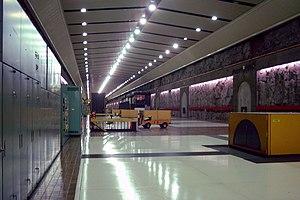
L'intérieur de la centrale Robert-Bourassa, sur la rivière La Grande dans le Nord-du-Québec.
L'aménagement Robert-Bourassa est un complexe hydroélectrique sur la Grande Rivière, un fleuve de la Jamésie, dans le Nord-du-Québec. Construit en deux étapes dans le cadre du projet de la Baie-James, entre 1973 et 1992, l'aménagement comprend un réservoir, un barrage principal, 29 digues, un évacuateur de crues et deux centrales hydroélectriques. Les centrales Robert-Bourassa et La Grande-2-A ont une puissance installée totale de 7 722 MW. Il est situé à 5 km de la localité de Radisson, au Québec.
Cet article traite des événements qui se sont produits durant l'année 1979 au Québec.
Le secteur de l'électricité au Canada a joué un rôle significatif dans la vie économique et politique du pays depuis la fin du XIXᵉ siècle. Le secteur est organisé sur une base provinciale et territoriale. Dans la majorité des provinces, de grandes entreprises publiques intégrées jouent un rôle déterminant dans la production, le transport et la distribution de l'électricité. L'Ontario et l'Alberta ont créé des marchés de l'électricité au cours de la dernière décennie, afin de stimuler les investissements et la compétition dans ce secteur de l'économie.
Le projet de la Baie-James désigne une série d'aménagements hydroélectriques qui ont été construits pour Hydro-Québec par la Société d'énergie de la Baie James dans le bassin versant de la Grande Rivière et d'autres rivières du Nord-du-Québec depuis 1973. La puissance installée des neuf centrales en service atteignait 16 527 mégawatts à la fin de 2010. Deux centrales en construction, Eastmain-1-A et de la Sarcelle portent la capacité du complexe à 17 445 MW en 2012. La puissance installée du complexe équivaut à celle de toutes les centrales électriques d'un pays comme la Belgique.
Le secteur de l'hydroélectricité au Canada se situe en 2019 au 2ᵉ rang mondial en termes de production avec 9,2 % de la production mondiale, derrière la Chine et devant le Brésil, et au 4ᵉ rang mondial en termes de puissance installée derrière la Chine, les États-Unis et le Brésil. L'hydroélectricité a fourni 64 % de la production d'électricité du pays en 2017, 59 % en 2018 et 61 % en 2019. Le Canada exporte aussi de l'hydroélectricité vers les États-Unis : 16 % de la production canadienne en 2015 et 1,6 % de la consommation d'électricité des États-Unis.
Le Réseau multiterminal à courant continu est une ligne à haute tension en courant continu à 2 faisceaux de 4 conducteurs à ±450 kV d'une longueur totale de 1 480 km qui relie les postes Radisson dans le nord du Québec et Sandy Pond, à Ayer, au Massachusetts. Contrairement à la plupart des autres installations HVDC en service dans le monde, le RMCC est équipé de plusieurs postes convertisseurs, qui rendent son exploitation plus flexible.